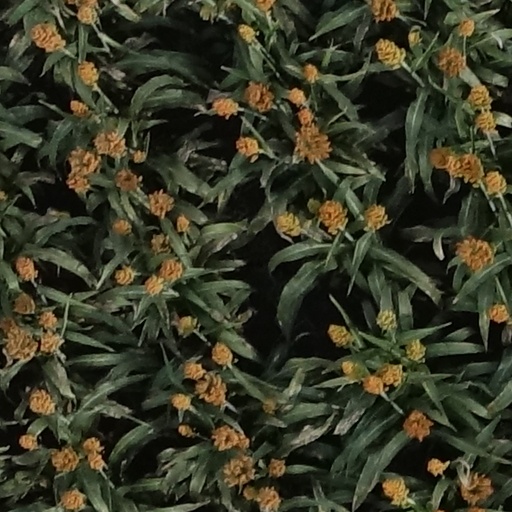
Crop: sorghum